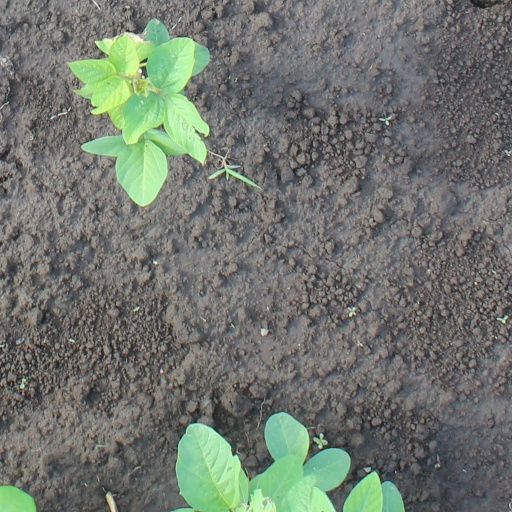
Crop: soybean